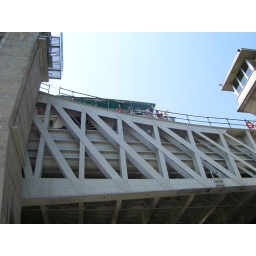
a duck in the water